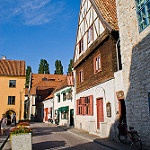
Label: non_damage_buildings_street